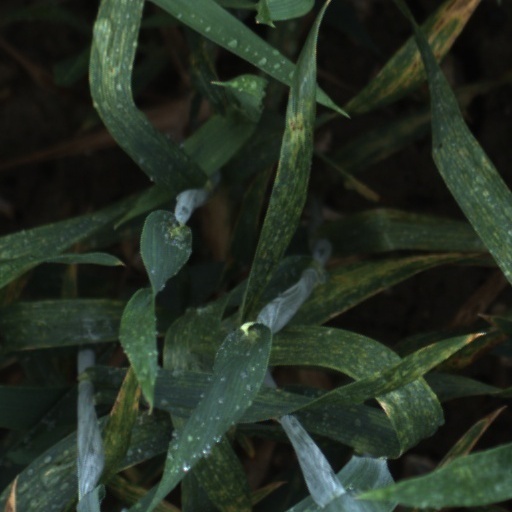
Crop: wheat